University of Jena

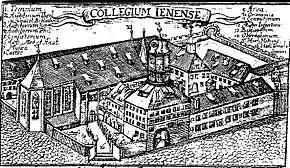
University of Jena around 1600. Jena was the center of Gnesio-Lutheran activity during the controversies leading up to the Formula of Concord.

Elector John Frederick of Saxony first thought of a plan to establish a university at Jena upon Saale in 1547 while he was being held captive by emperor Charles V. The plan was put into motion by his three sons and, after having obtained a charter from the Emperor Ferdinand I, the university was established on 2 February 1558. The university, jointly maintained by the Saxon Duchies derived from the partitioning of John Frederick's duchy, was thus named Ducal Pan-Saxon University or Salana (after the river Saale).